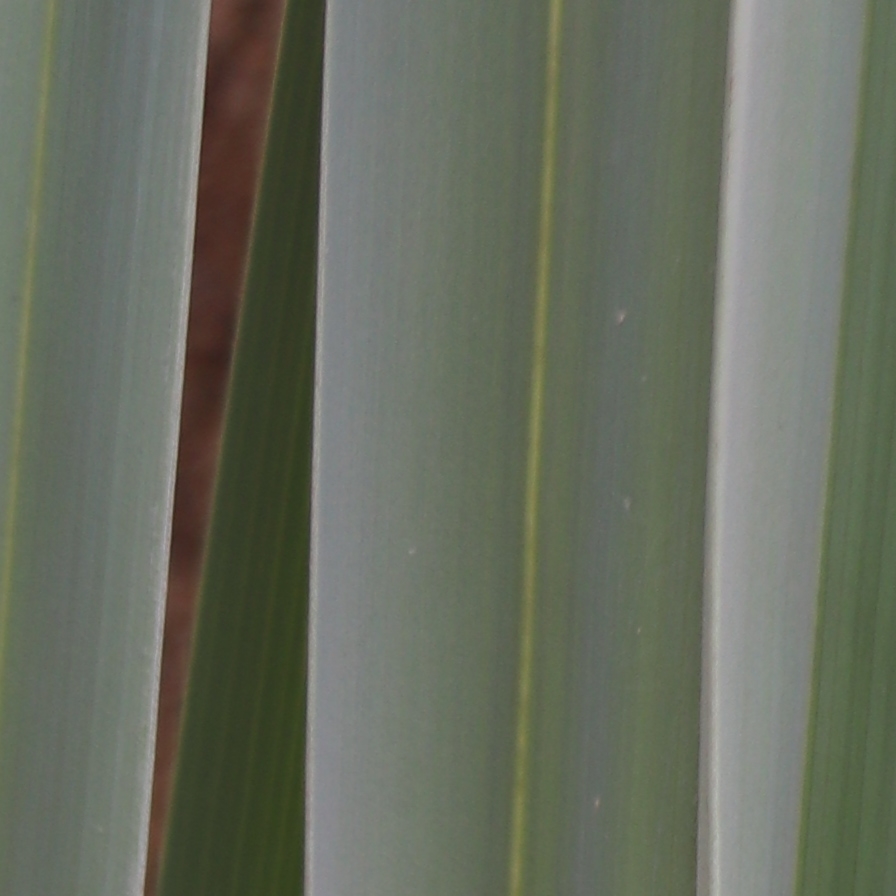
Label: Healthy